Anne Fausto-Sterling

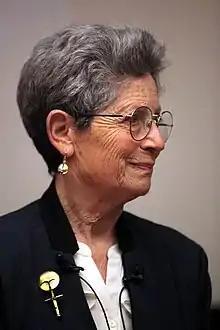
Fausto-Sterling in 2019

Anne Fausto-Sterling ( Sterling; born July 30, 1944) is an American sexologist who has written extensively on the social construction of gender, sexual identity, gender identity, gender roles, and intersexuality. She is the Nancy Duke Lewis Professor Emerita of Biology and Gender Studies at Brown University.